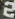
Number: 2